Eduardo Barriobero

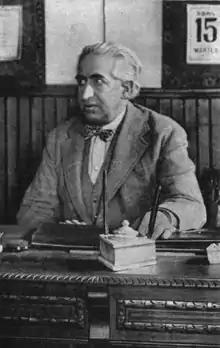
Eduardo Barriobero (c. 1931)

Eduardo Barriobero y Herrán (29 June 1875 –10 February 1939) was a lawyer and activist in the Confederación Nacional del Trabajo.